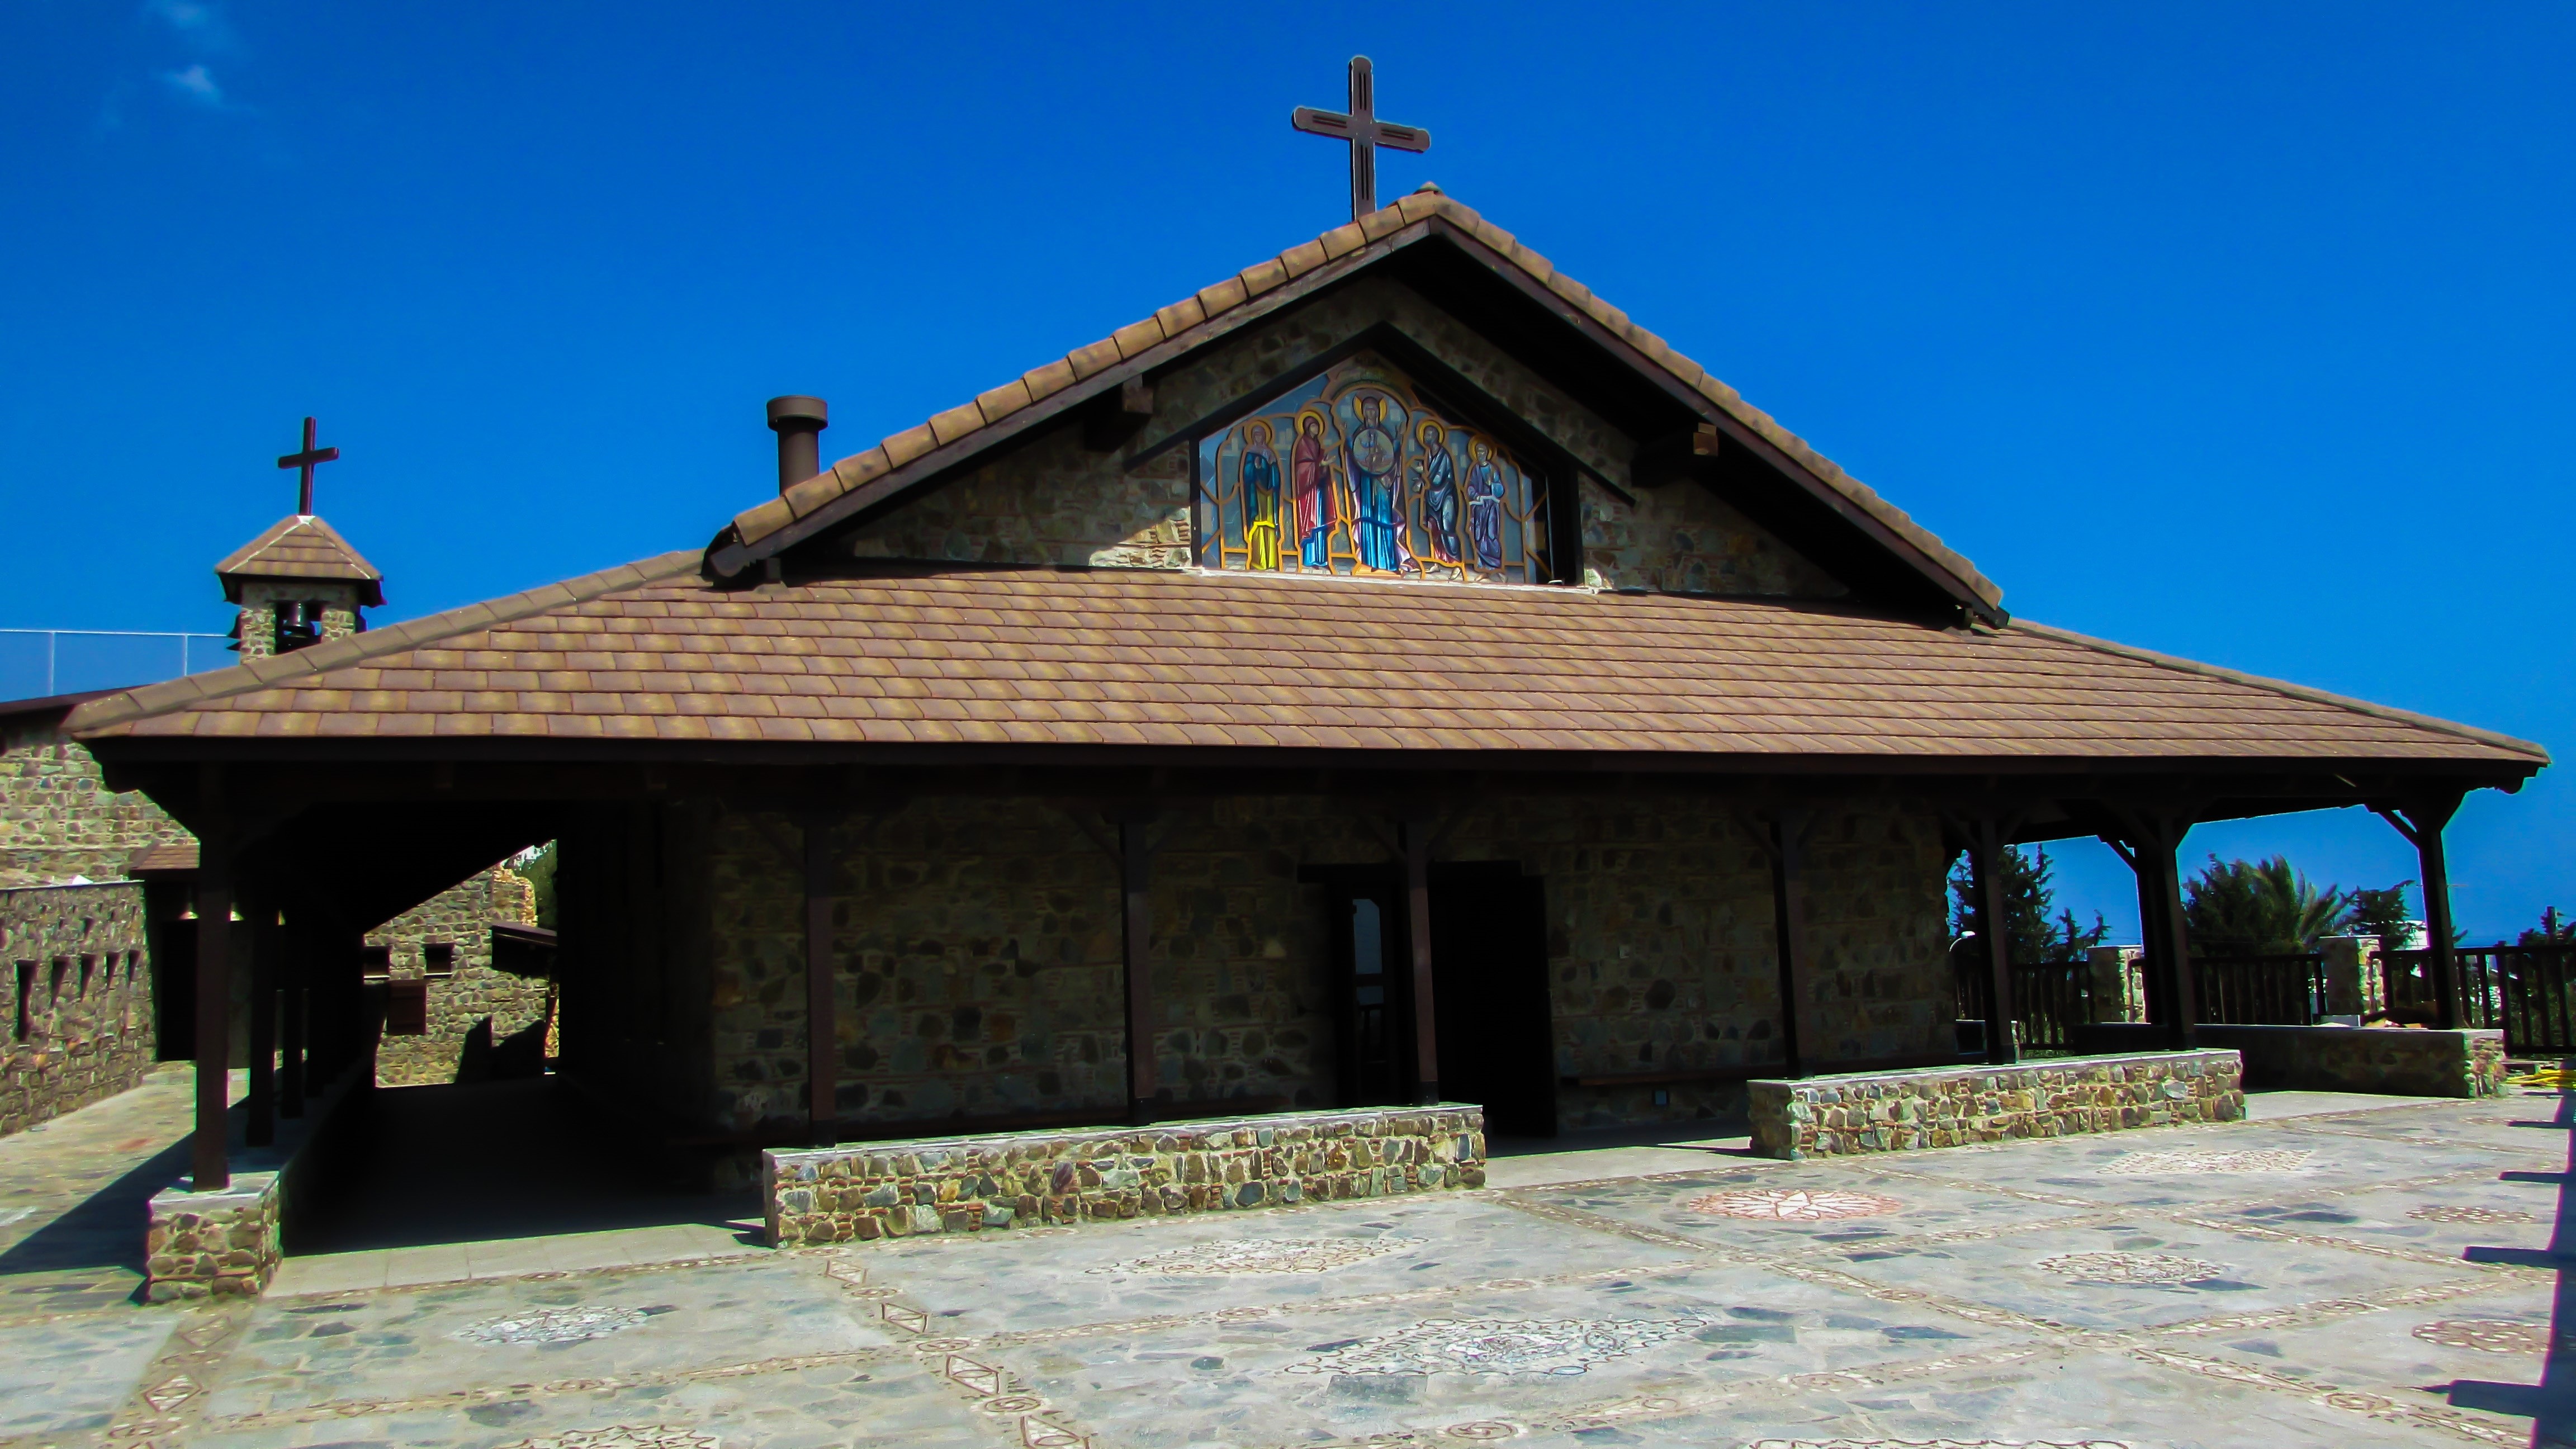
architecture, building, cottage, property, church, chapel, place of worship, temple, monastery, shrine, orthodox, estate, cyprus, ayia napa, stone built